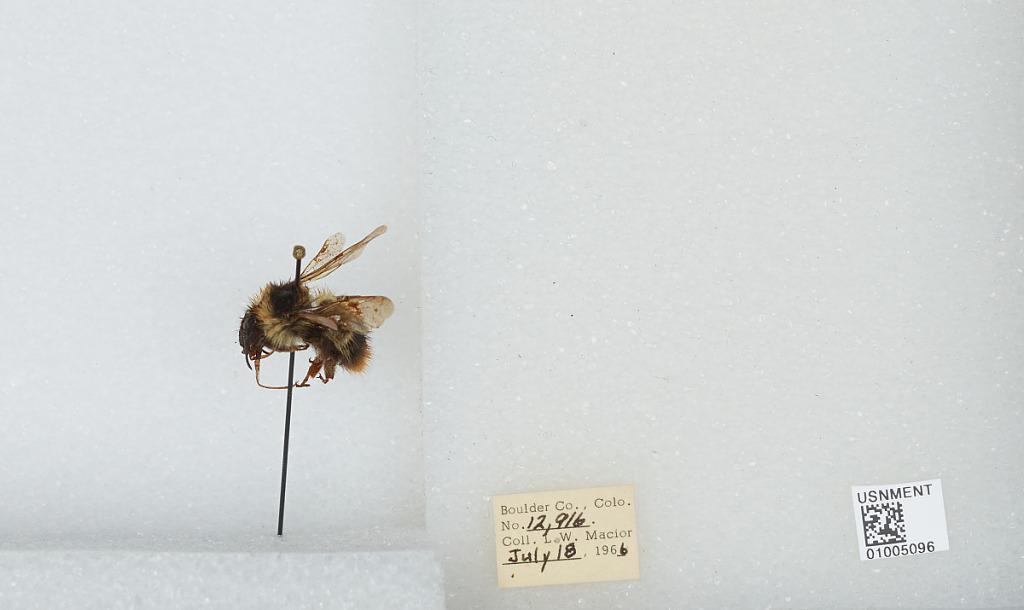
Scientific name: Bombus (Alpinobombus) balteatus Dahlbom
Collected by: L. Macior
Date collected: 1966-7-18
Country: United States
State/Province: Colorado
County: Boulder
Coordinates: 40.0275, -105.252